Last POW Camp Memorial

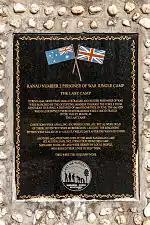
Inscription of the memorial stone in English.

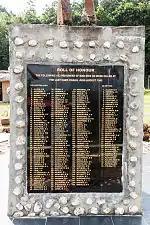
Name of the 183 prisoners who were killed at the last camp.

The memorial is located about 8 kilometres south of Ranau on the road to Tambunan above the Liwagu Valley. The memorial is fenced, but is open from 9 a.m. to 5 p.m. to the public. On a large concrete surface in the shape of a star is a stele of concrete. On the surface of the concrete, 1,047 boulders, originating from the Liwagu River (the river flows below the memorial site), have been inserted. These stones on the concrete surface symbolise each prisoner of war.